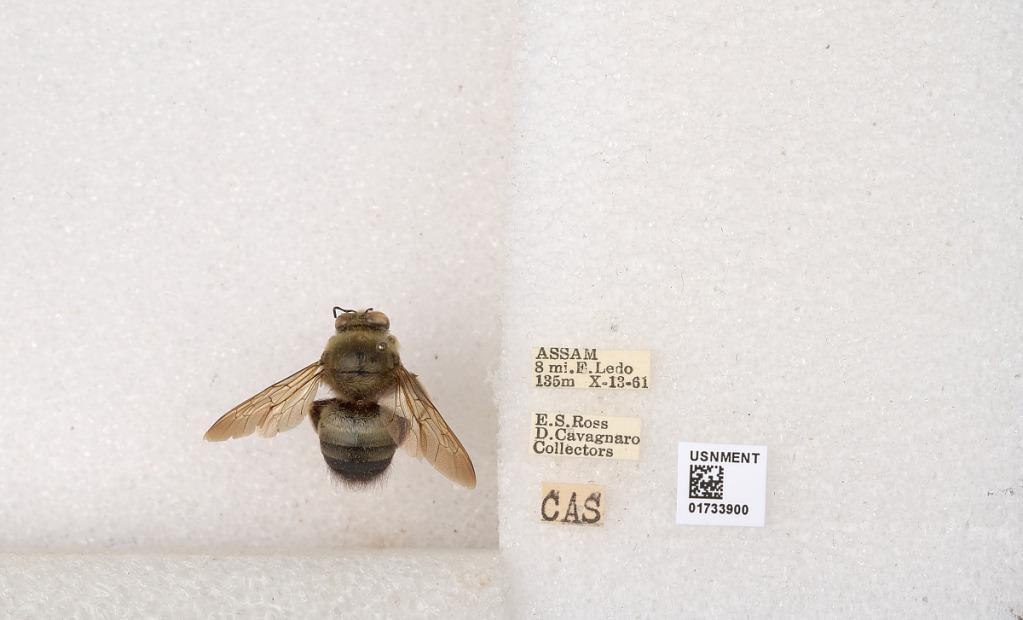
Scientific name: Xylocopa (Zonohirsuta) dejeanii dejeanii (Lepeletier)
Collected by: E. Ross & D. Cavagnaro
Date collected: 1961-10-13
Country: India
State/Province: Assam
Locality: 8 mi. E. Ledo
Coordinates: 27.2908, 95.8675